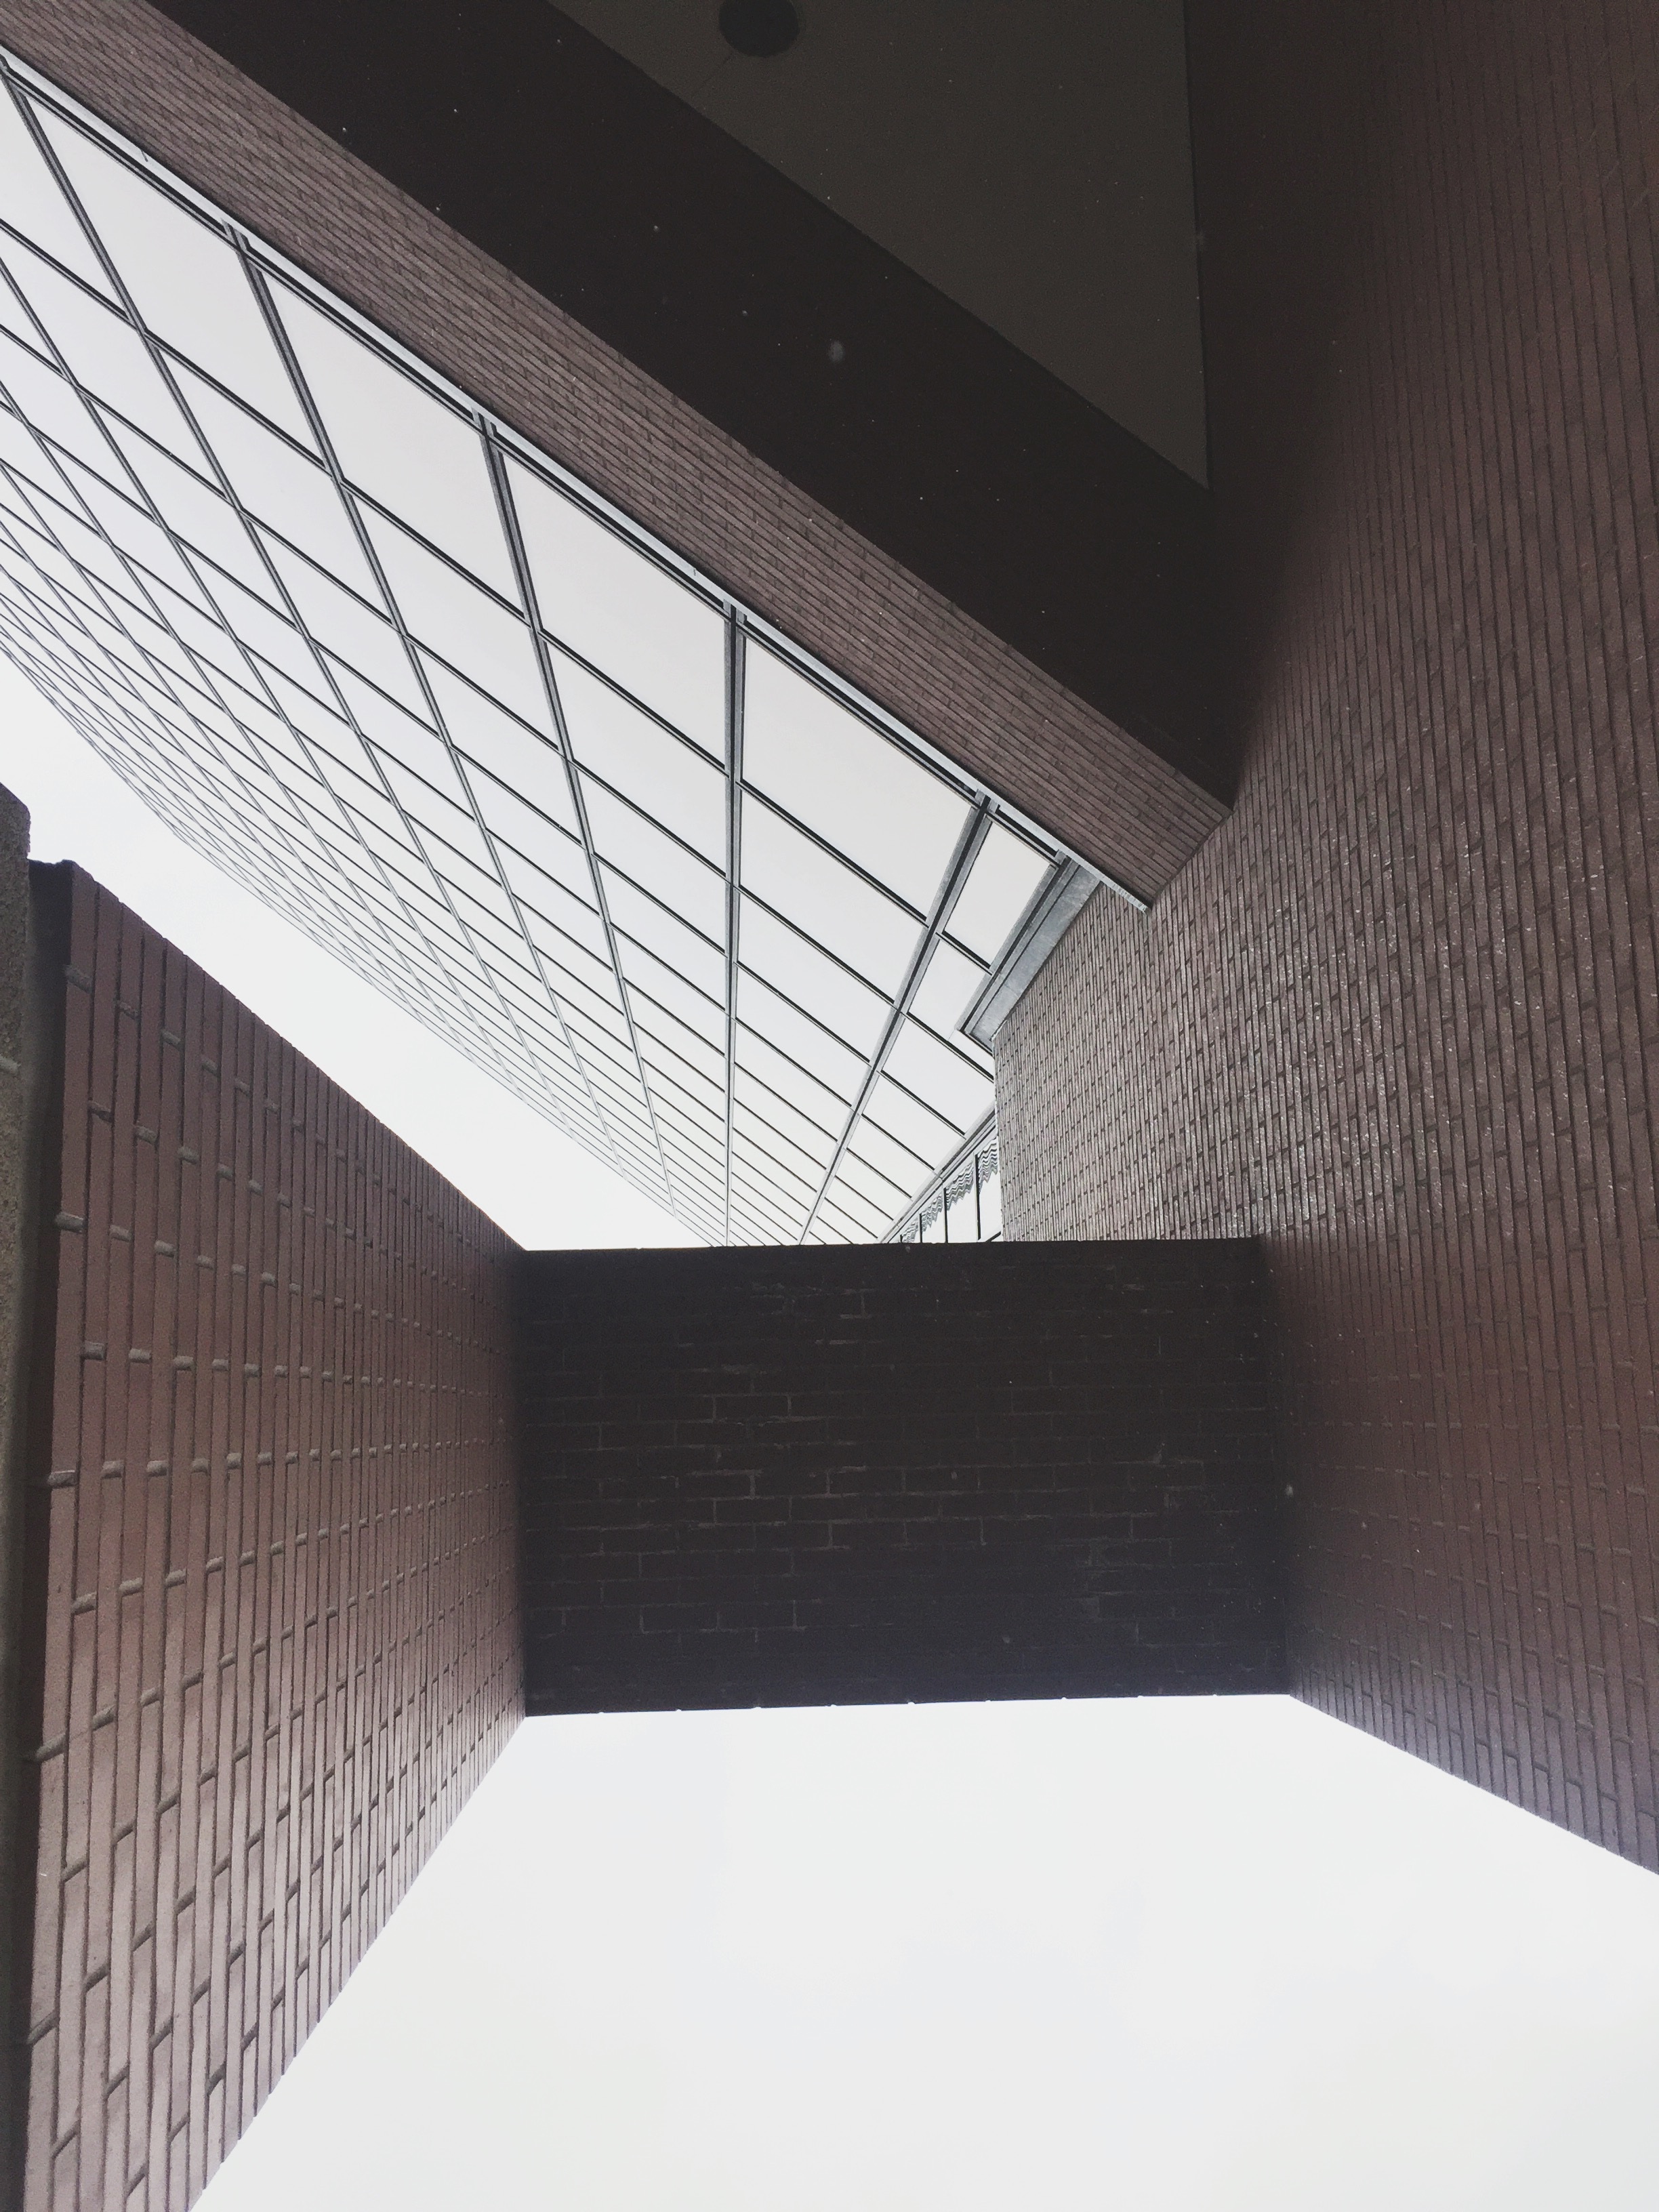
light, architecture, wood, floor, wall, ceiling, line, lighting, interior design, design, light fixture, shape, flooring, daylighting, window covering